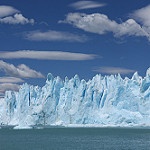
Label: glacier